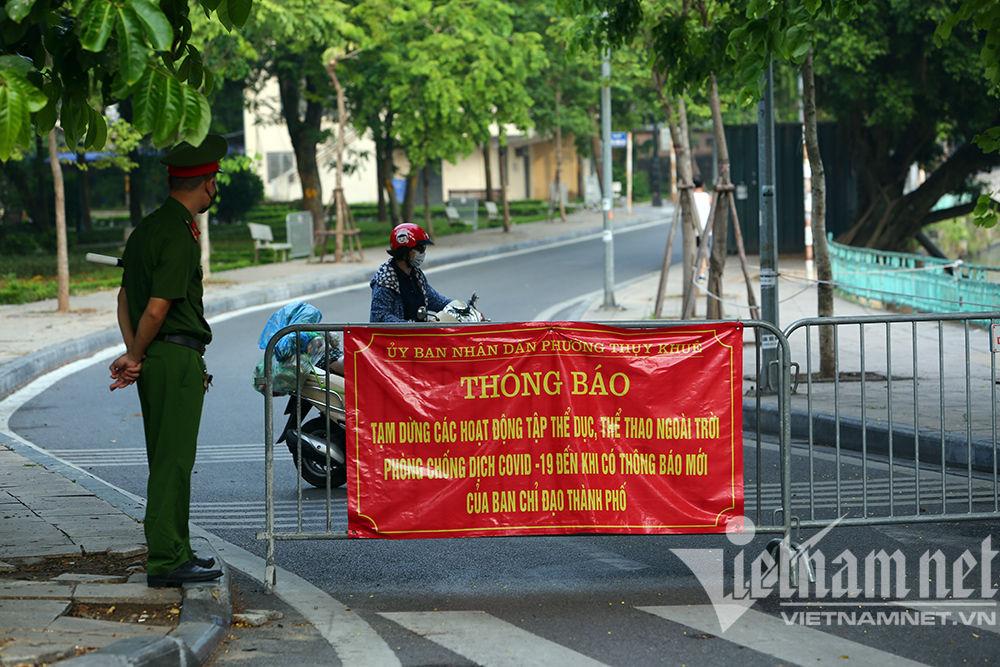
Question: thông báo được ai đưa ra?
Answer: ủy ban nhân dân phường thụy khuê